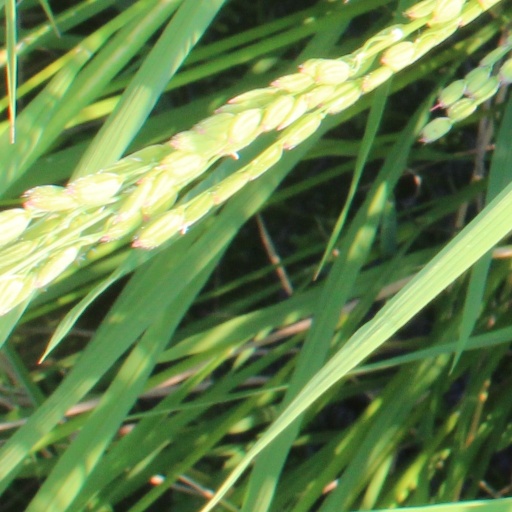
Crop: rice